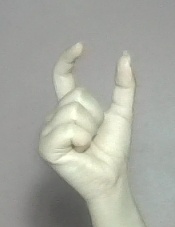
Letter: nun